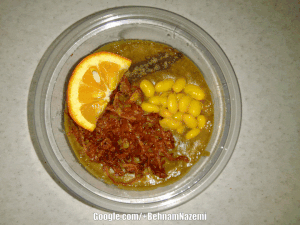
Irani Hélas GhalamKar